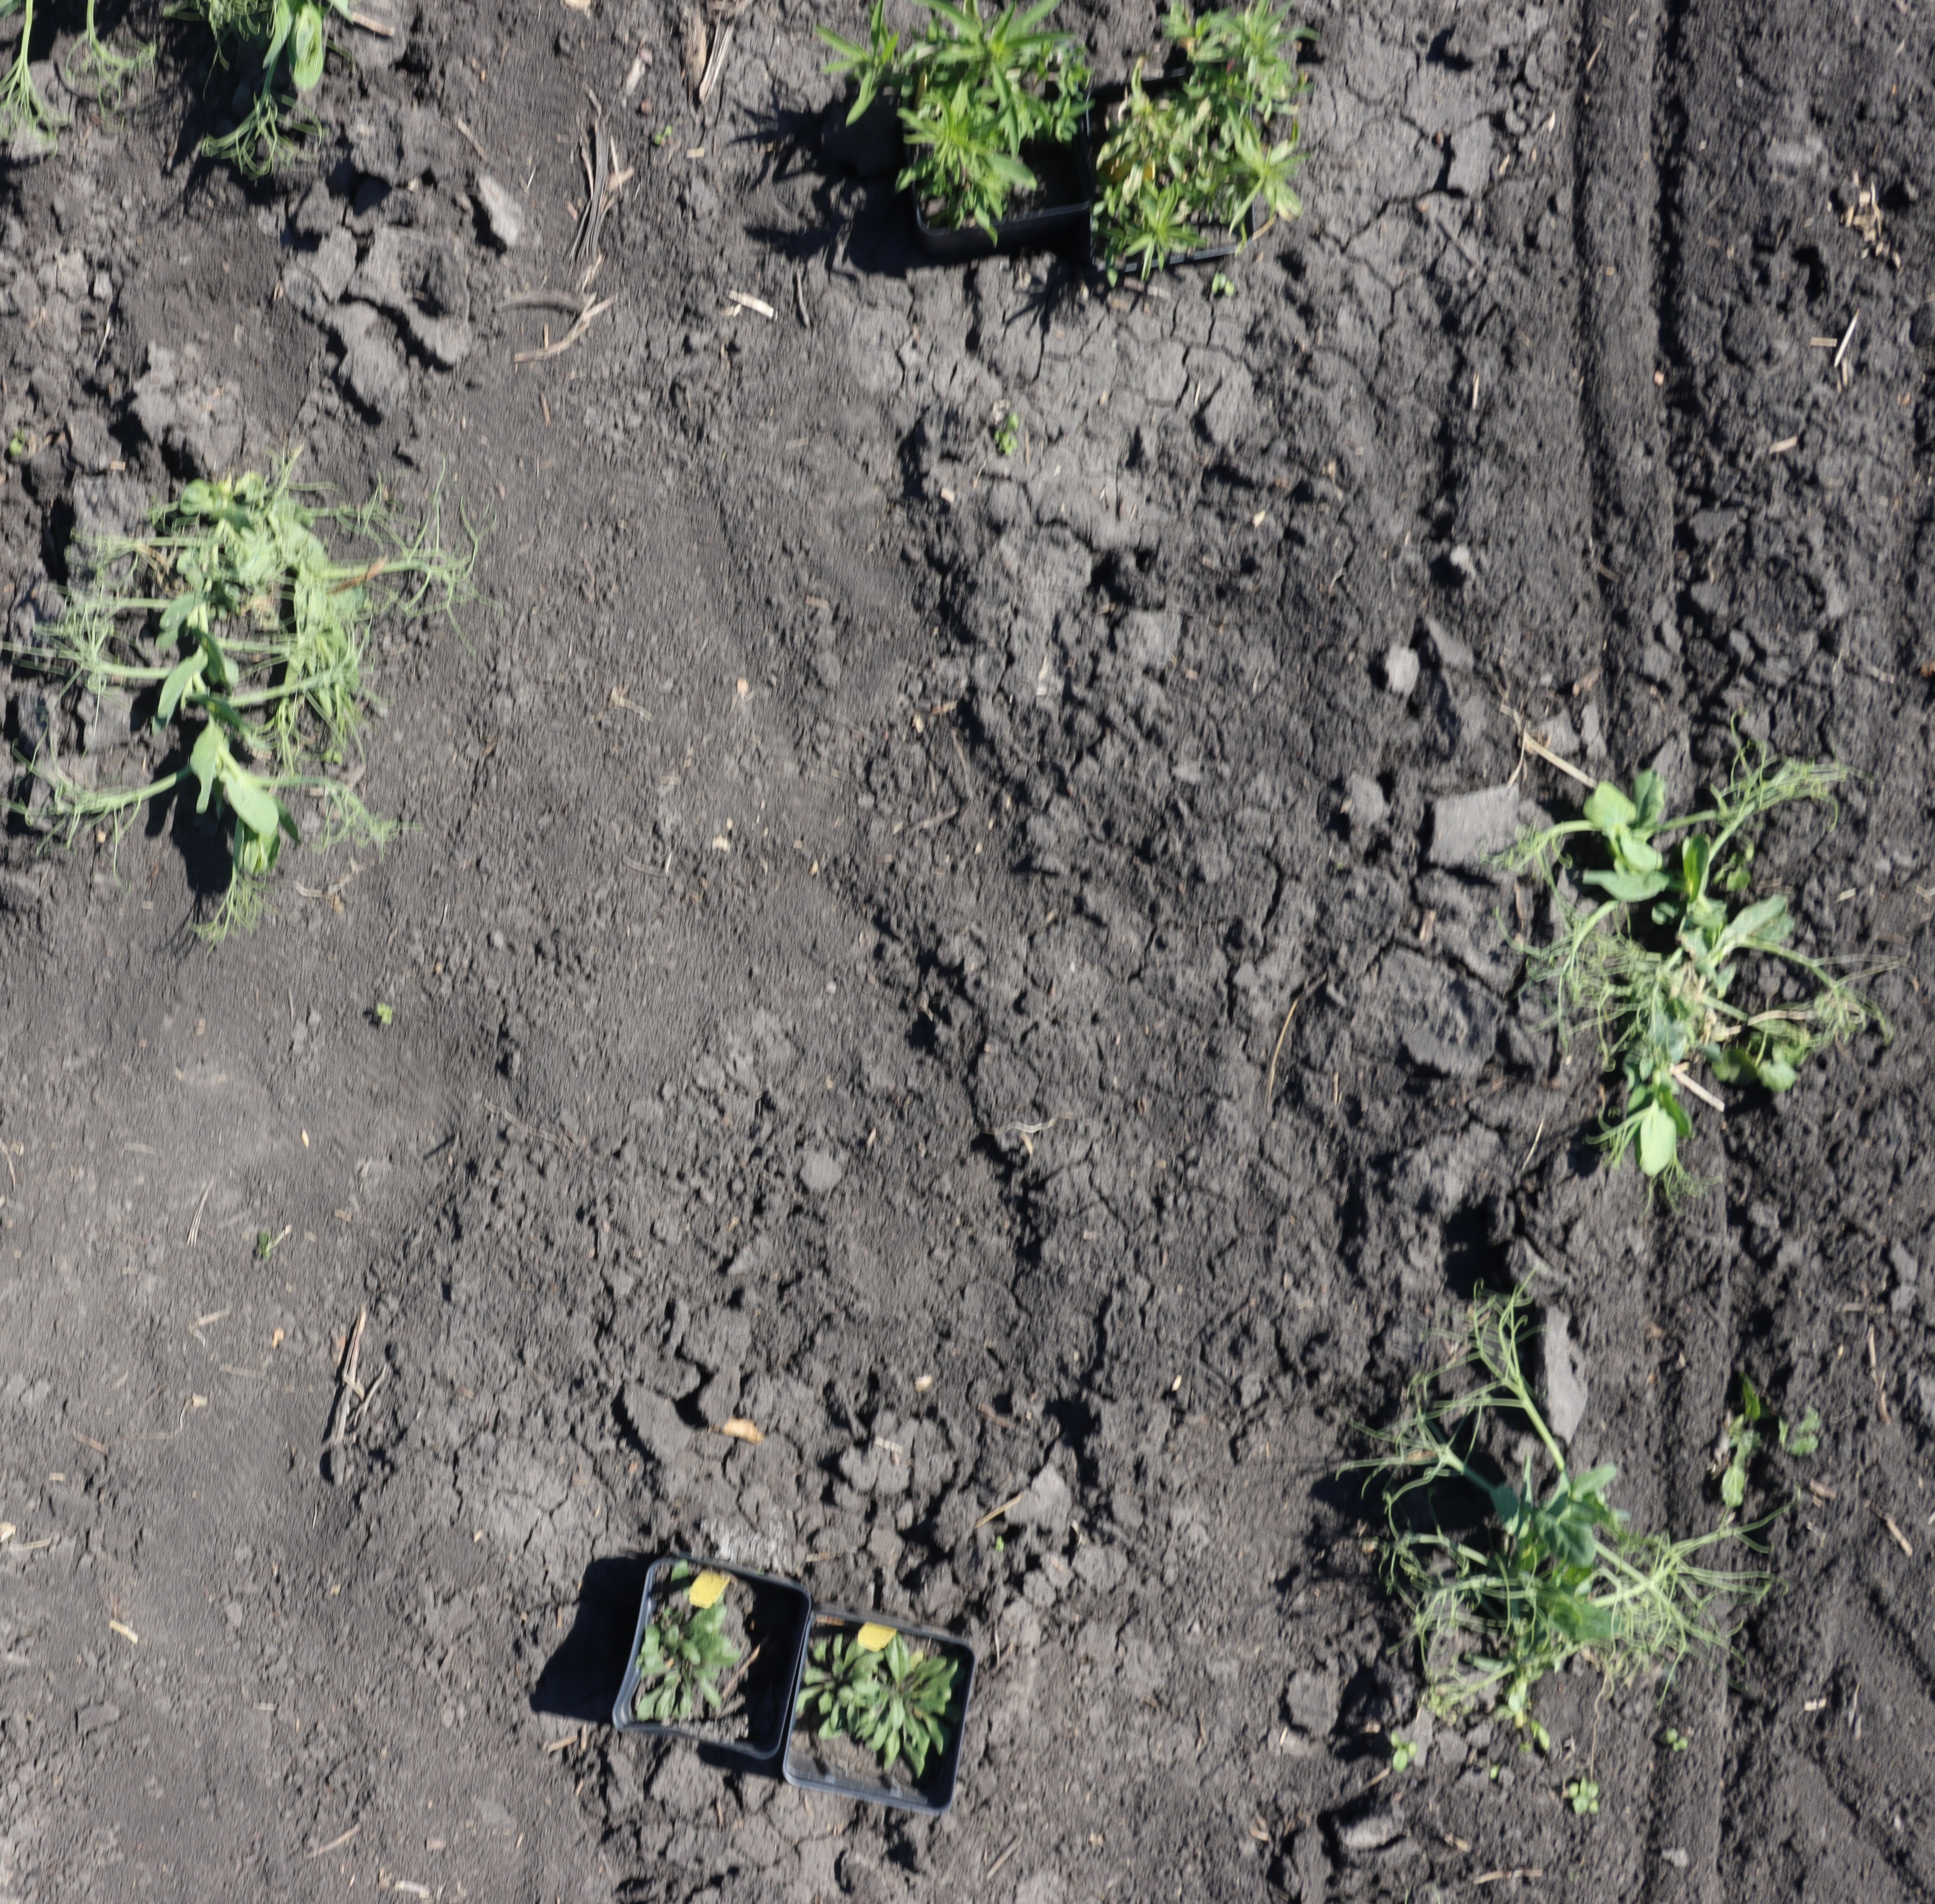
Crop: Field pea
Objects: Field Pea, Field Pea, Field Pea, Horseweed, Horseweed, Horseweed, Horseweed